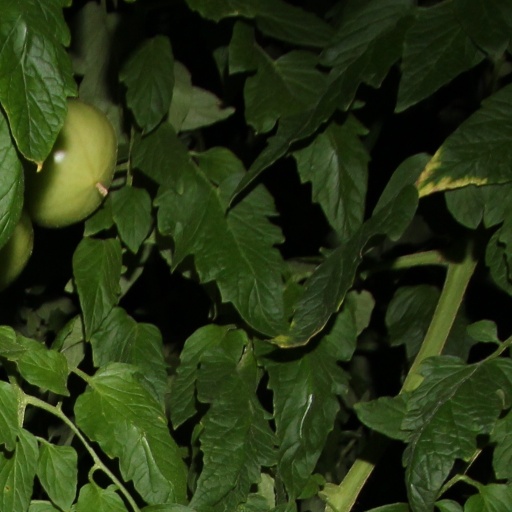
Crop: tomato